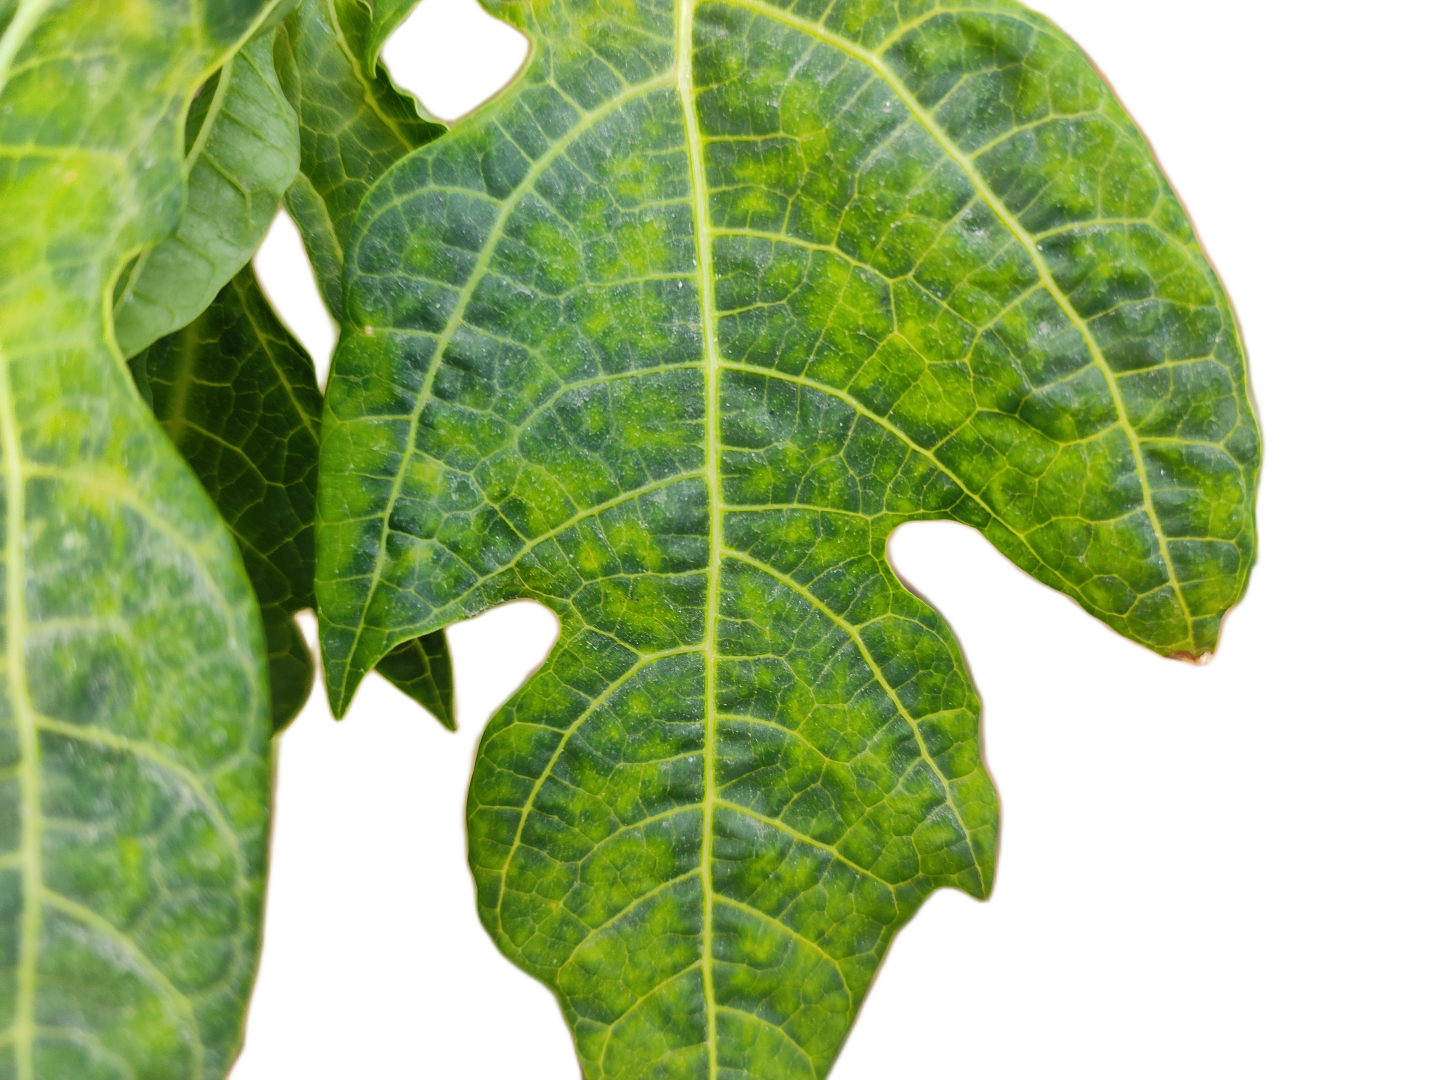
Crop: Papaya
Label: Curled_Yellow_Spot